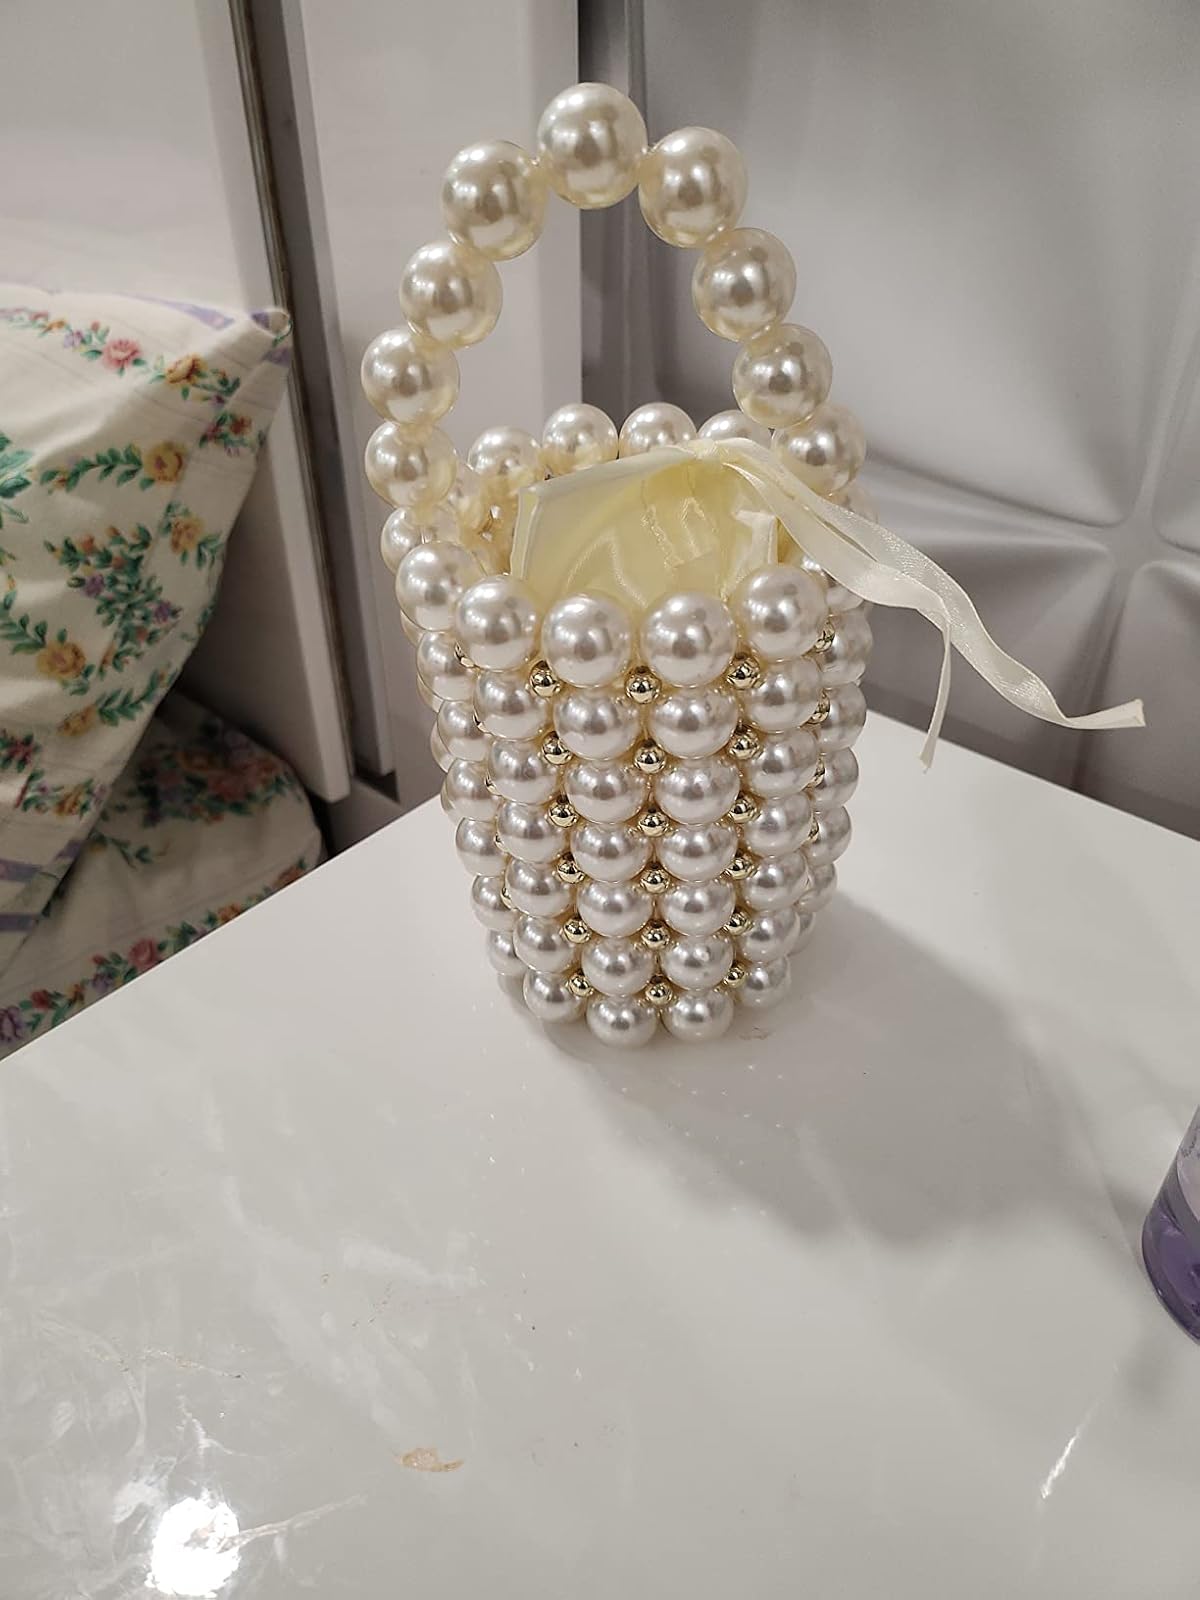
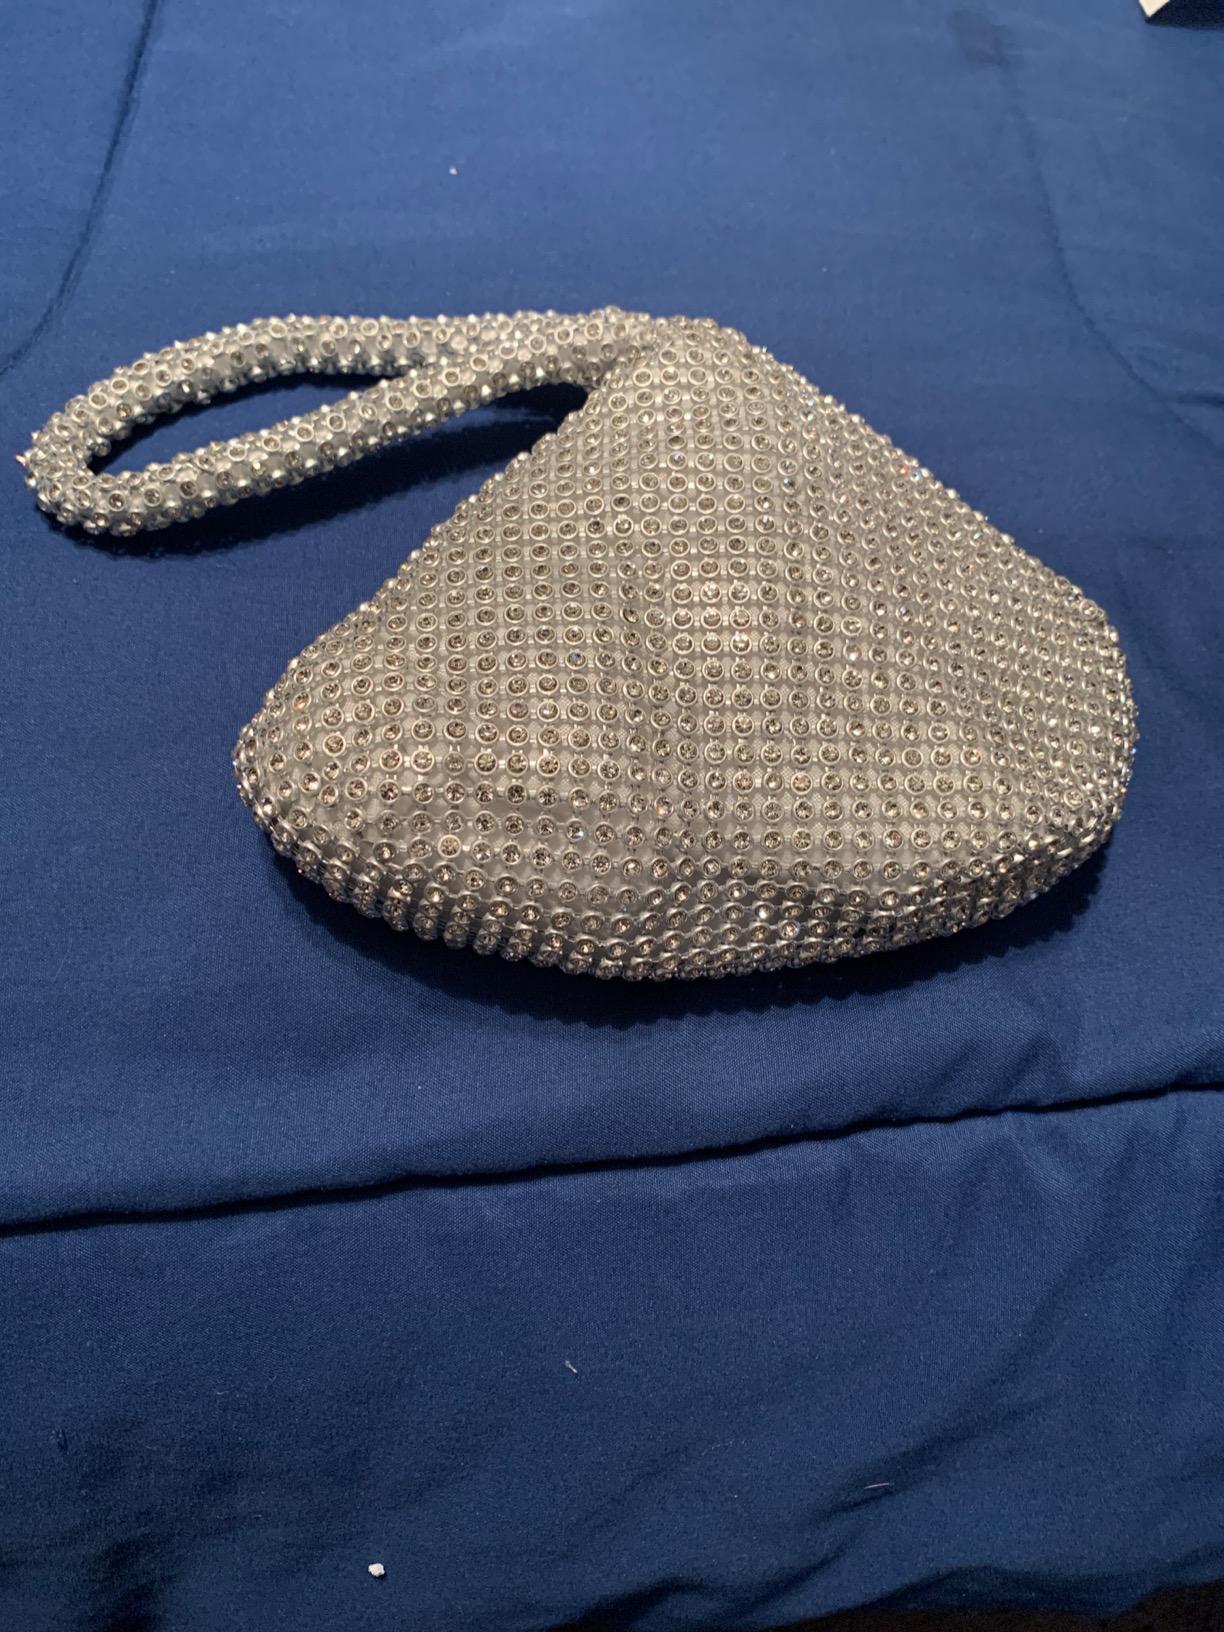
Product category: accessories_handbag
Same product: no